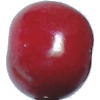
Label: Cherry 2